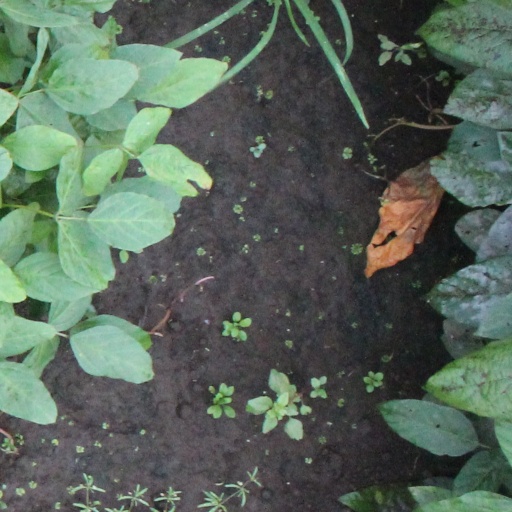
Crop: soybean